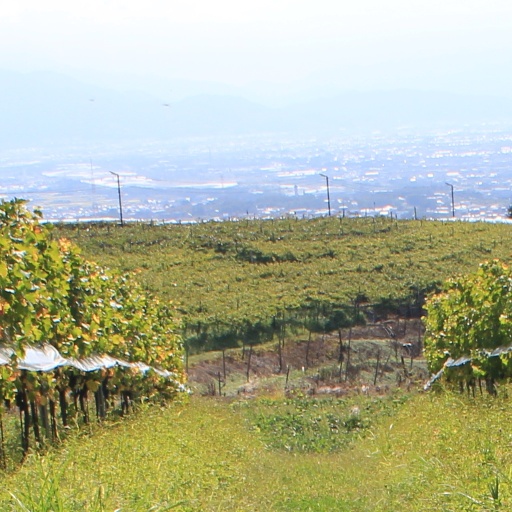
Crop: grape